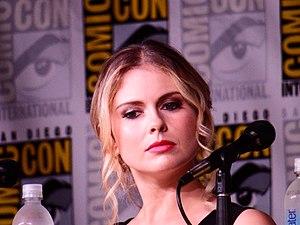
Rose McIver, née Frances Rose McIver le 10 octobre 1988, est une actrice néo-zélandaise. Elle est connue pour ses rôles de Fée Clochette dans Once Upon a Time, de Summer Landsdown dans Power Rangers : RPM et de Liv dans iZombie.